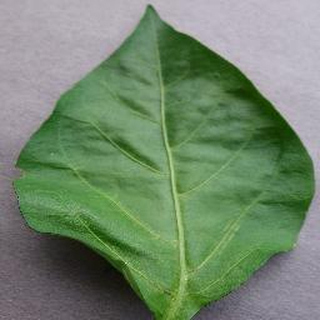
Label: healthy_bell_pepper